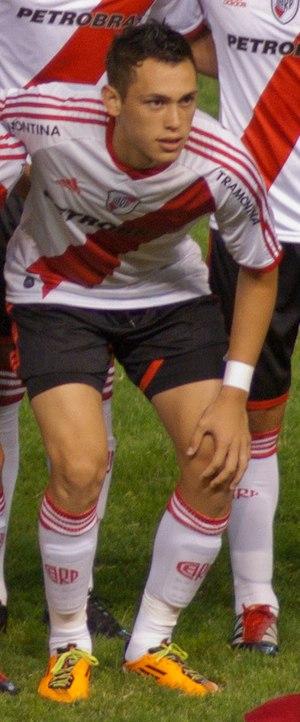
Lucas Ariel Ocampos, né le 11 juillet 1994 à Majorque dans la province de Chicariba, est un footballeur international argentin qui évolue au poste d'ailier au Séville FC.